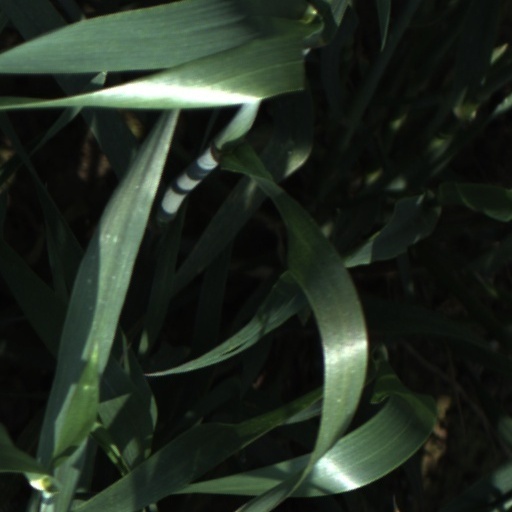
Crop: wheat